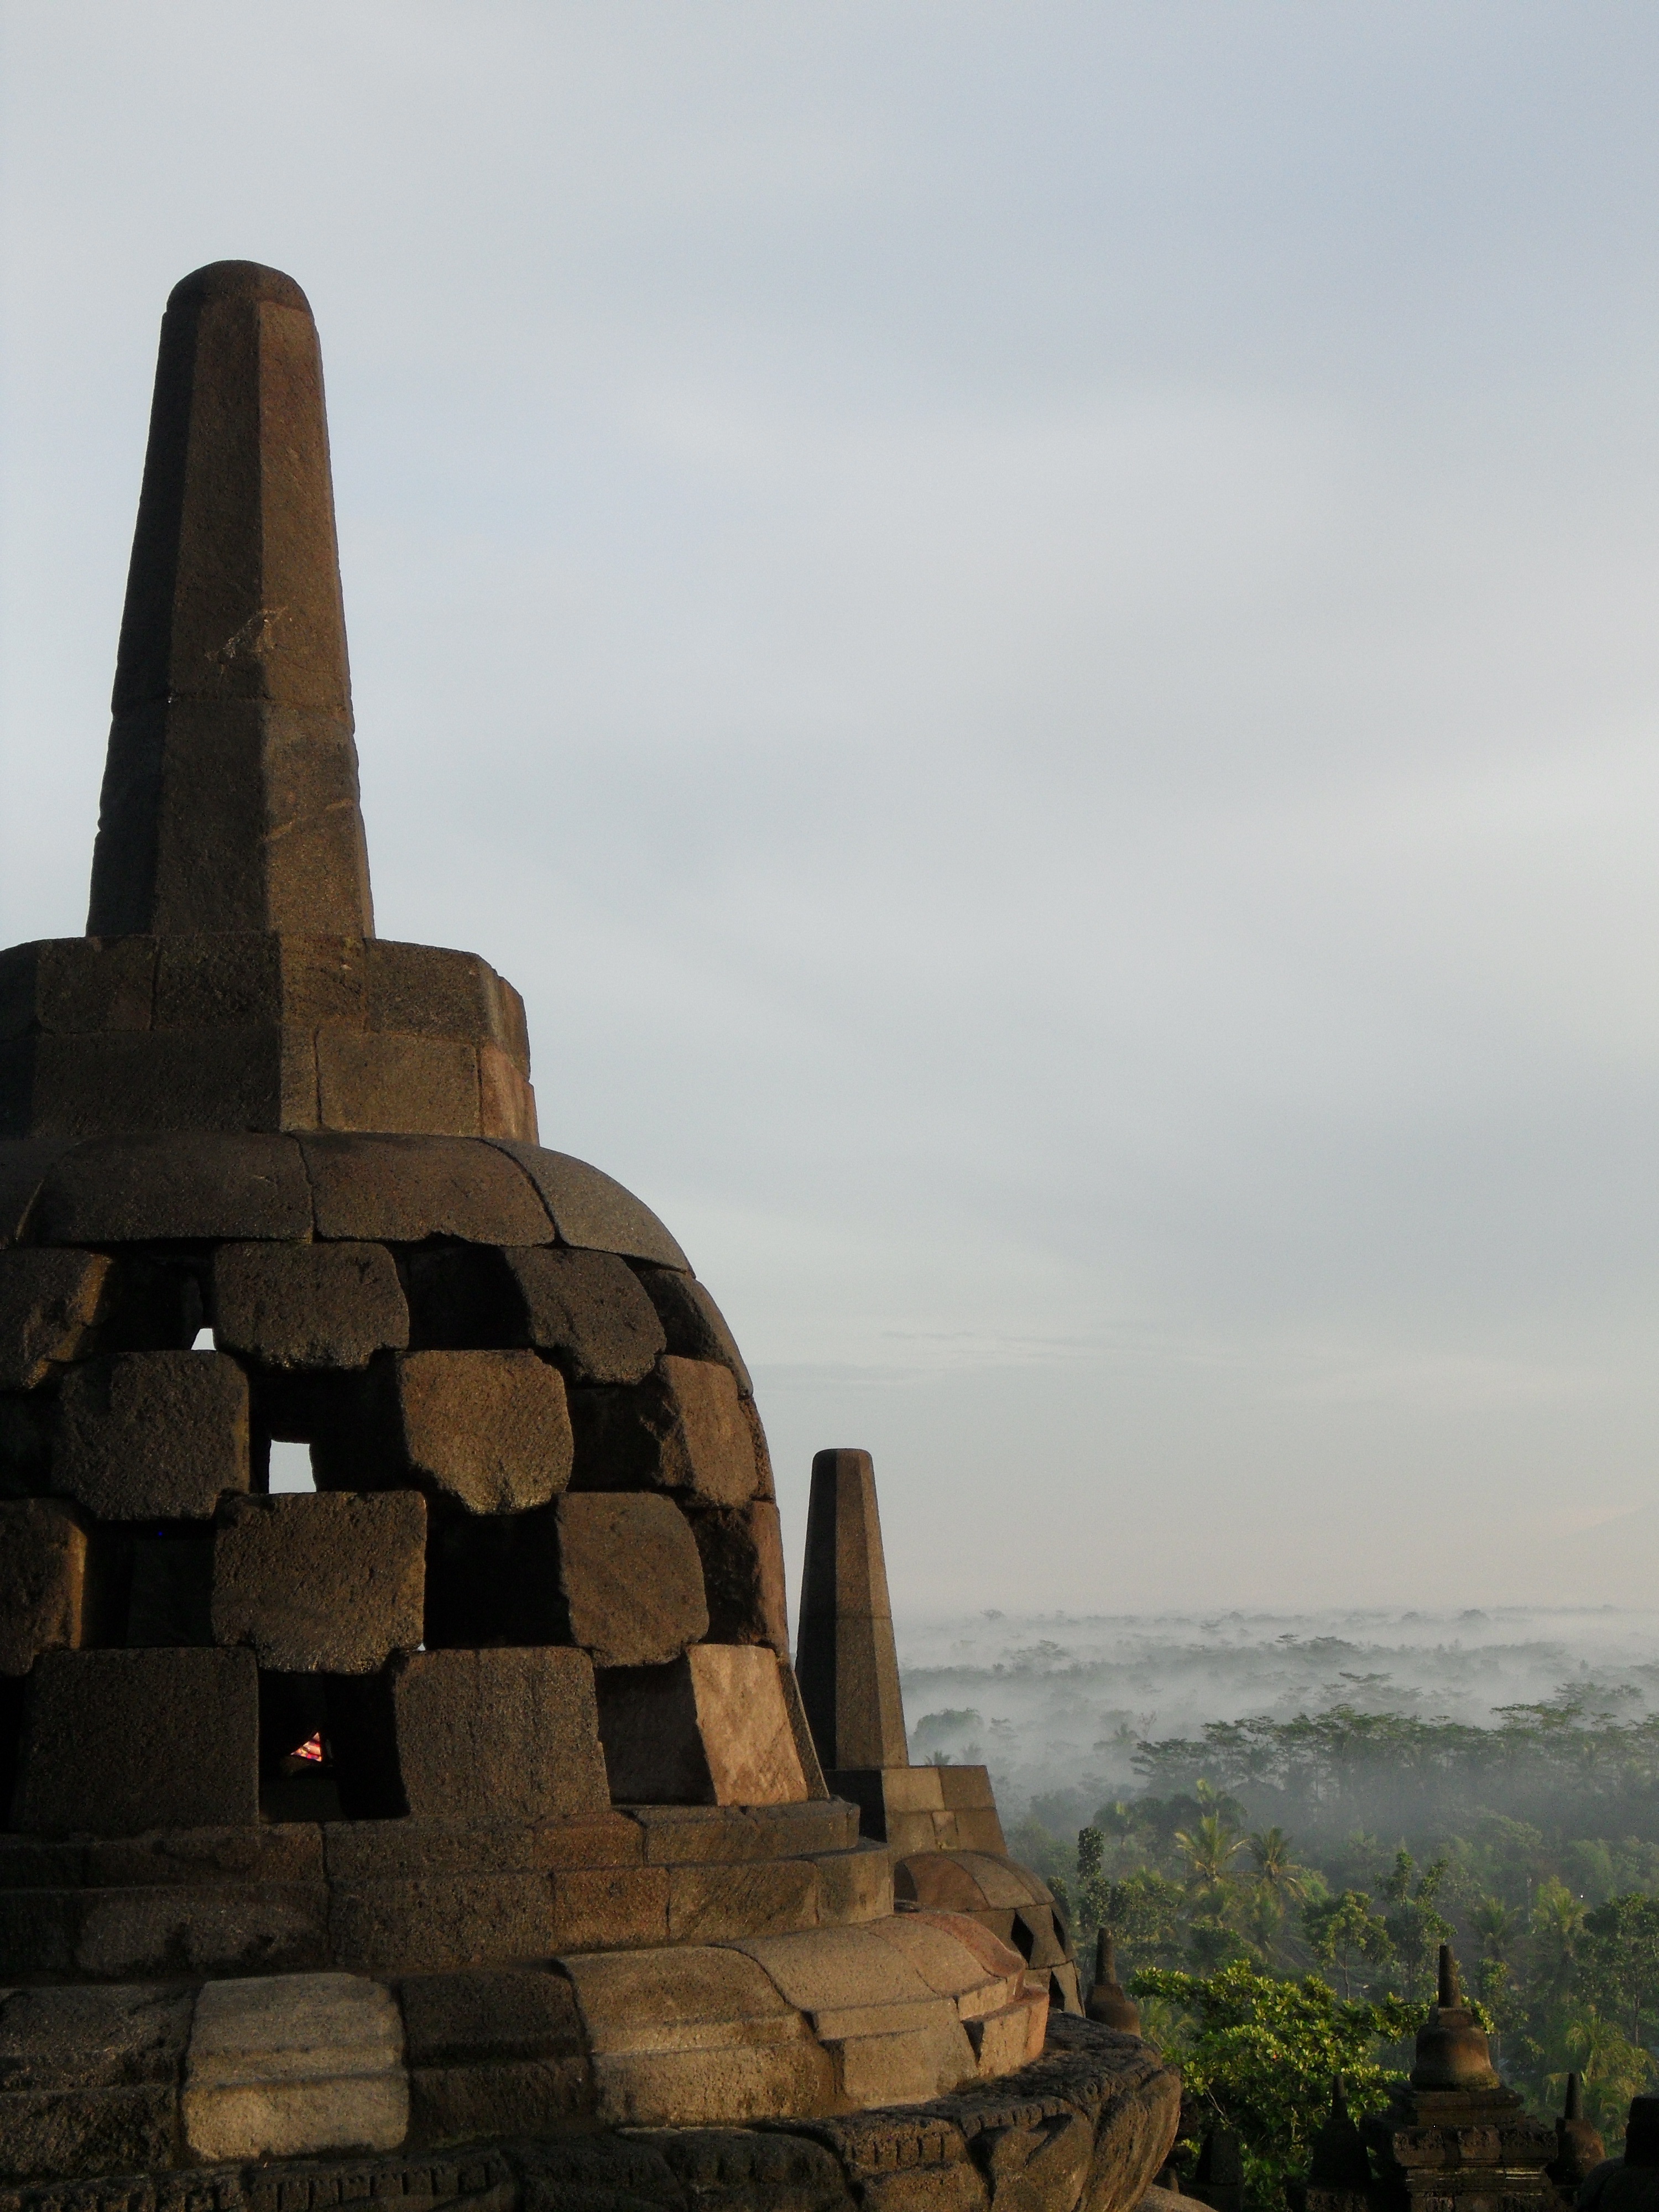
rock, fog, monument, statue, landmark, sculpture, temple, indonesia, java, borobudur, ancient history